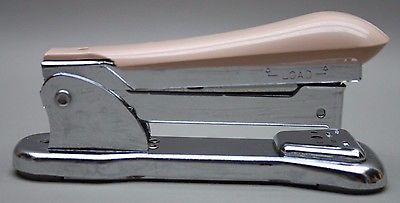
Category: stapler